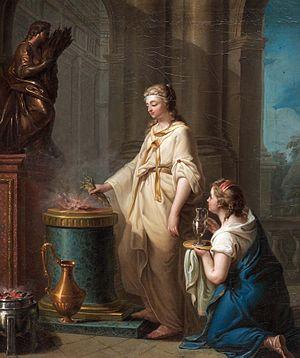
Le Sacrifice à Cérès
Pierre Nicolet est un peintre français de la seconde moitié du XVIIIᵉ siècle, actif à Paris où il fut membre de l'Académie de Saint-Luc.